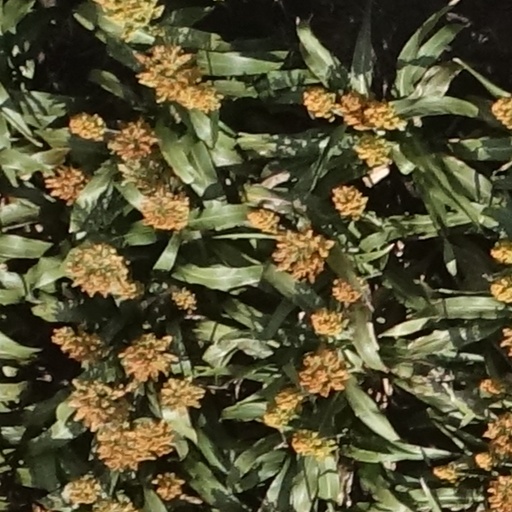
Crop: sorghum